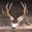
Label: deer